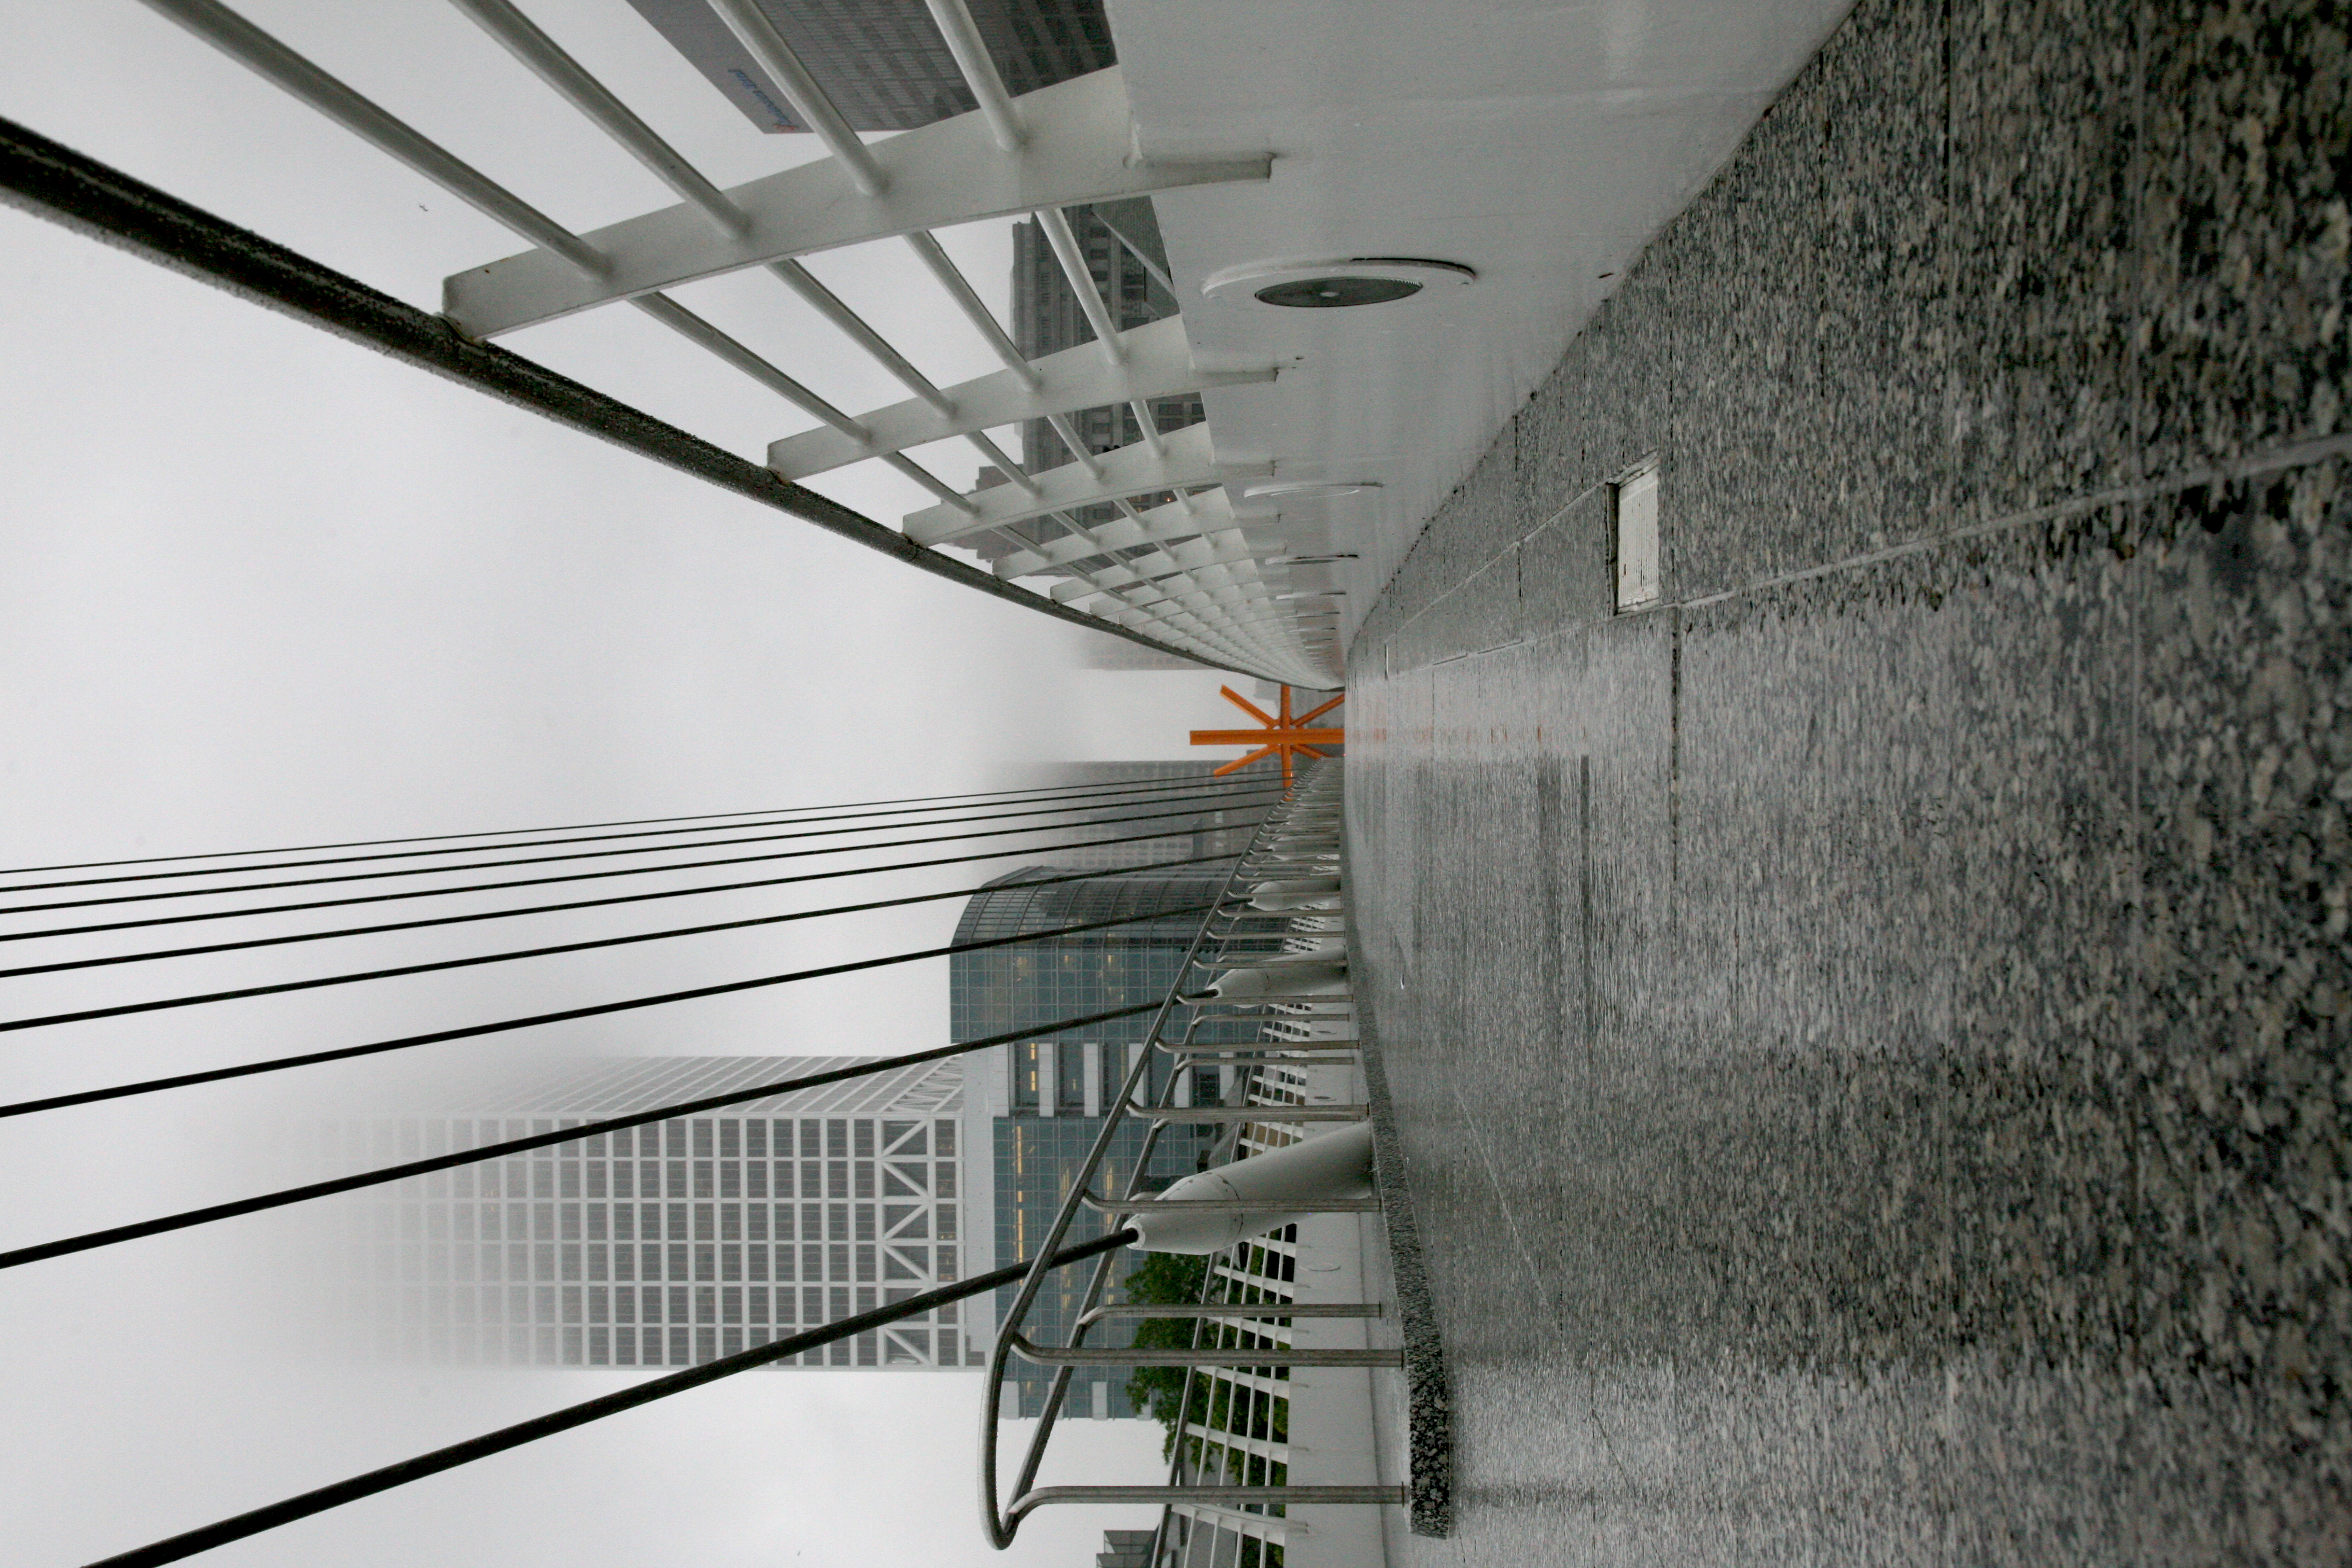
architecture, bridge, rain, subway, line, symmetry, pluie, wisconsin, milwaukee, urban area